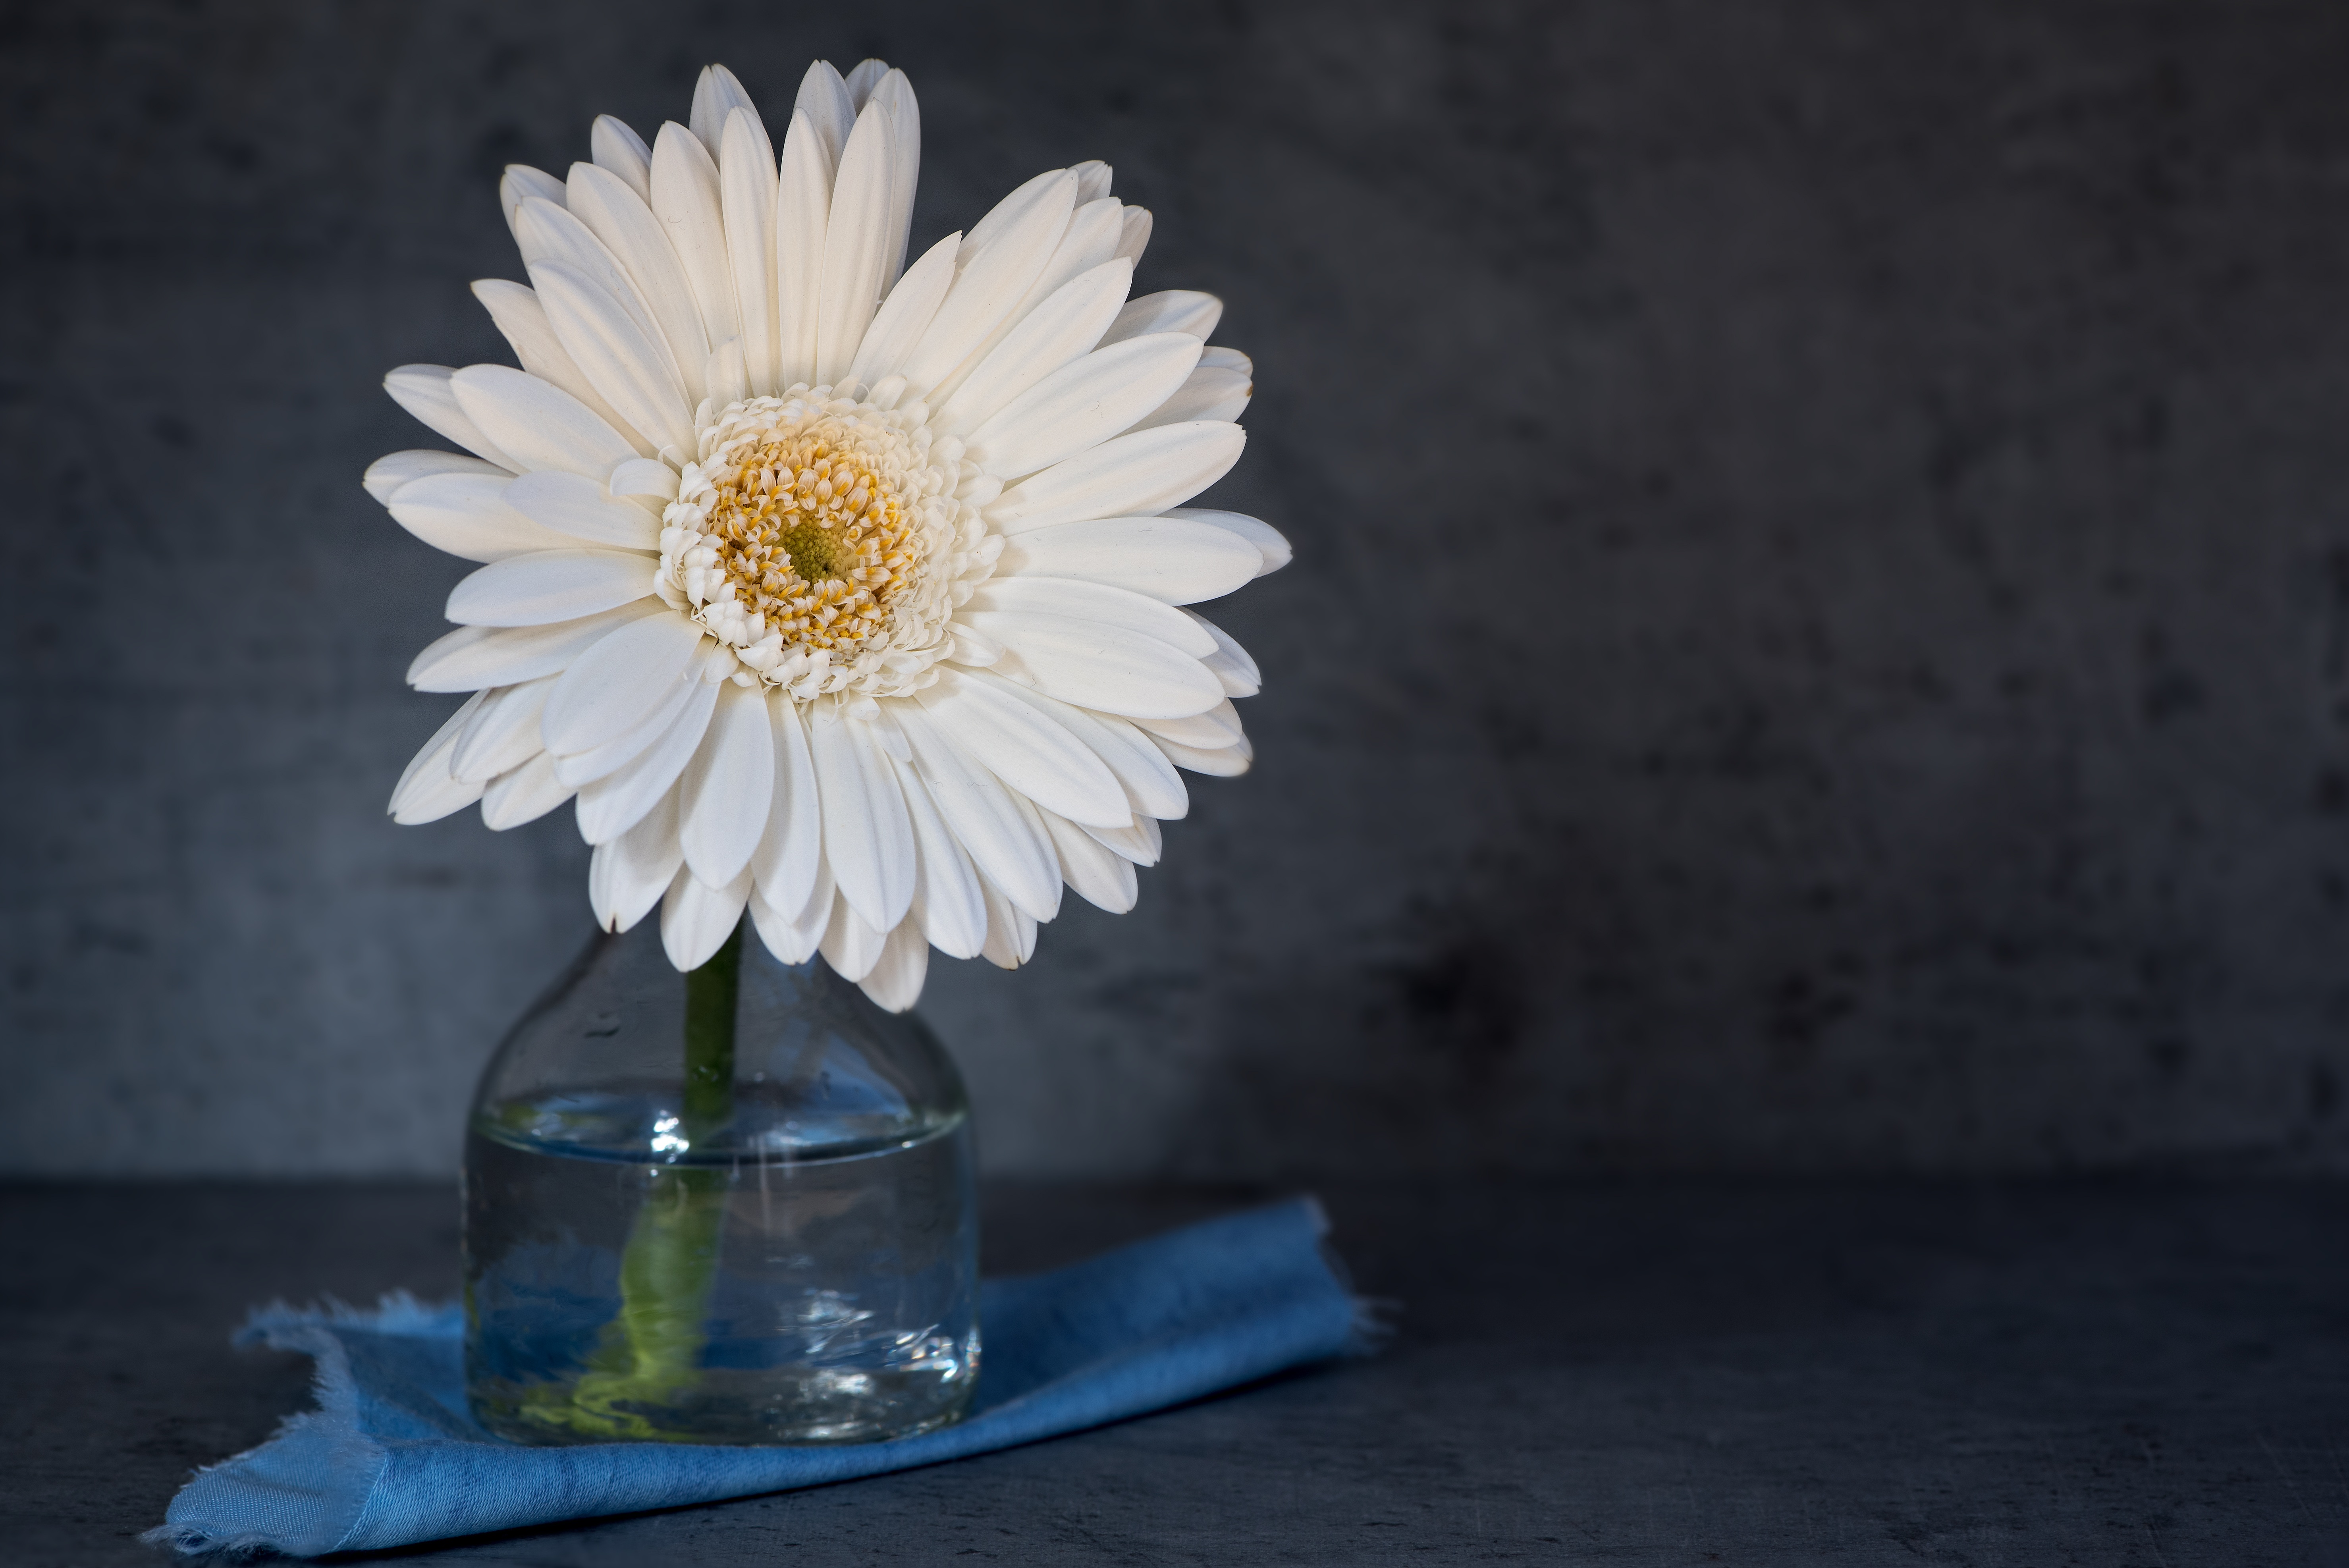
blossom, plant, white, flower, petal, bloom, vase, decoration, close, lighting, white flower, deco, petals, gerbera, text freedom, macro photography, flowering plant, daisy family, schnittblume, still life photography, land plant